Cooks Beach

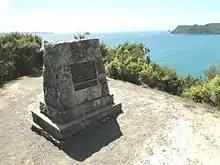
A cairn on Shakespeare Cliff commemorating Cook's observation of the transit of Mercury

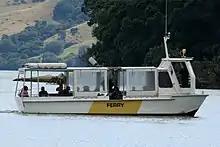
A Whitianga ferry

Cooks Beach-Ferry Landing had a population of 555 in the 2023 New Zealand census, an increase of 96 people (20.9%) since the 2018 census, and an increase of 207 people (59.5%) since the 2013 census. There were 279 males, 276 females and 3 people of other genders in 276 dwellings. 1.6% of people identified as LGBTIQ+. The median age was 59.0 years (compared with 38.1 years nationally). There were 69 people (12.4%) aged under 15 years, 39 (7.0%) aged 15 to 29, 246 (44.3%) aged 30 to 64, and 204 (36.8%) aged 65 or older.